The Great Maratha

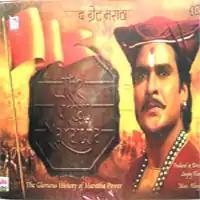

The Great Maratha is an Indian historical drama television series directed by Sanjay Khan and produced by Numero Uno International Limited. The drama aired on DD National. The series is based on the life of Mahadaji Shinde. The show comprised 47 episodes. The music was composed by Mohammed Zahur Khayyam.